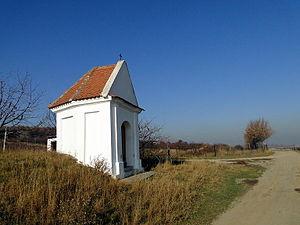
Dětkovice est une commune du district de Prostějov, dans la région d'Olomouc, en République tchèque. Sa population s'élevait à 537 habitants en 2018.